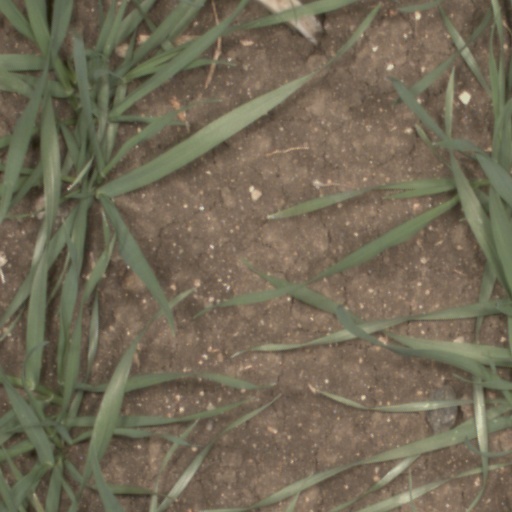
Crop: wheat